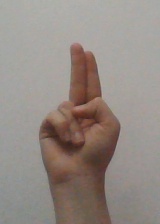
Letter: taa